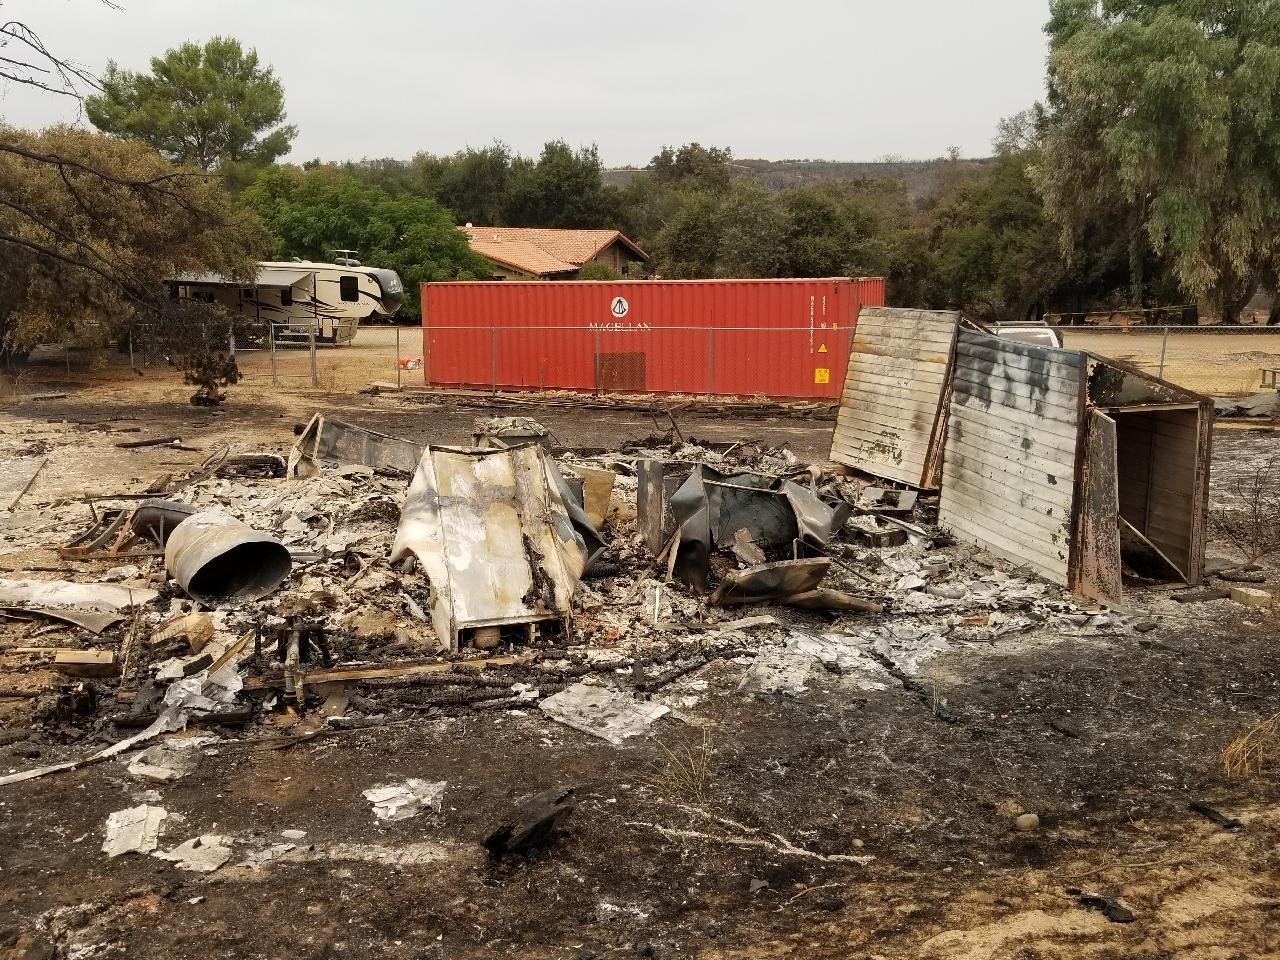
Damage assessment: destroyed